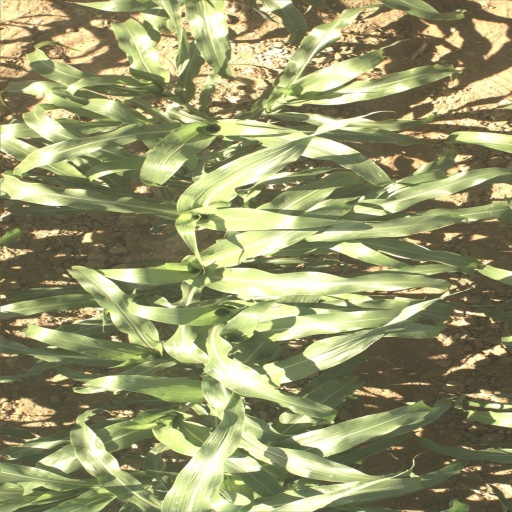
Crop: sorghum